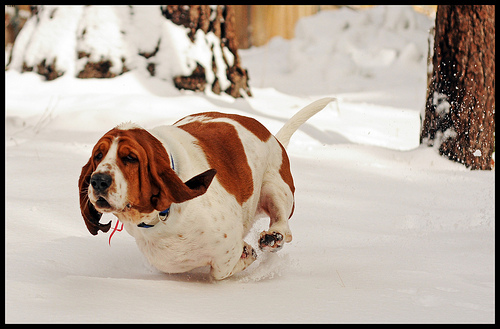
Breed: basset